Sam D. Hamilton Noxubee National Wildlife Refuge

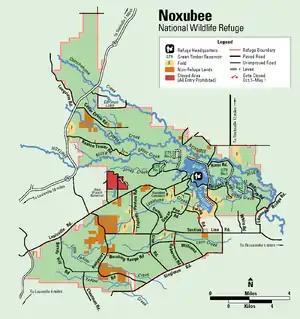
Map of Noxubee NWR

Goose Overlook is a observation platform overlooking Bluff Lake. This area provides a wildlife viewing area for animals such as white-tailed deer and migrating Canada Geese.